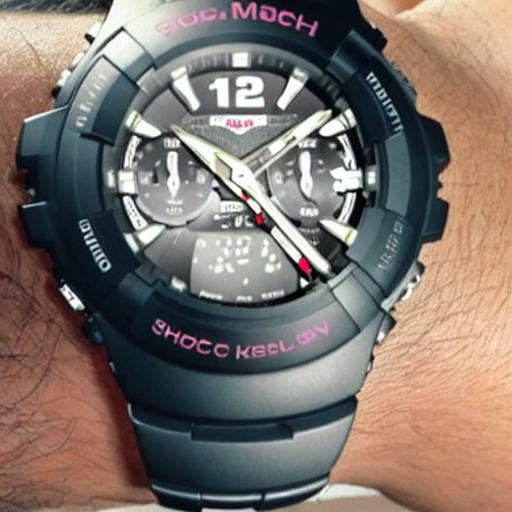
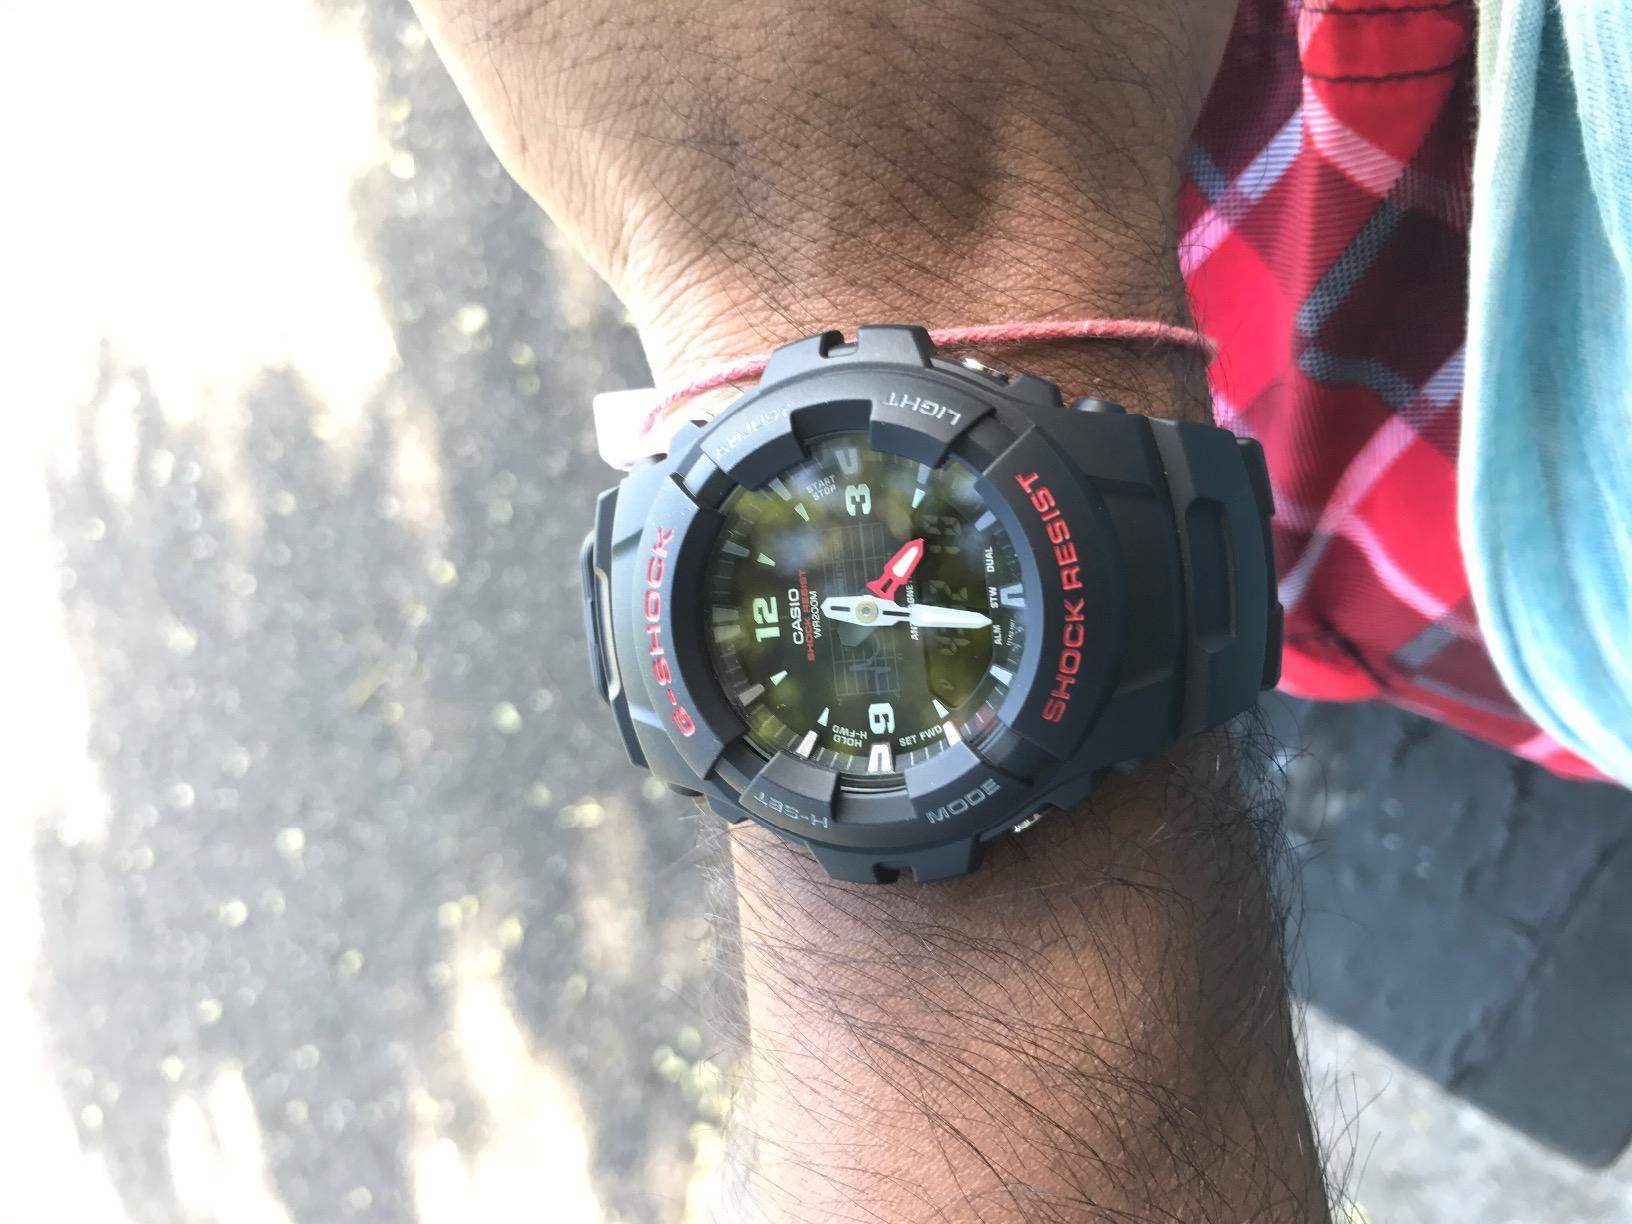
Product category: accessories_watch
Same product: no